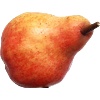
Label: Pear Red 1